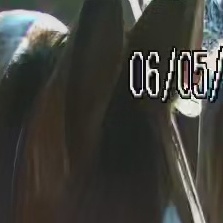
Face region: ears (position_of_ears)
Pain indicator: not_present